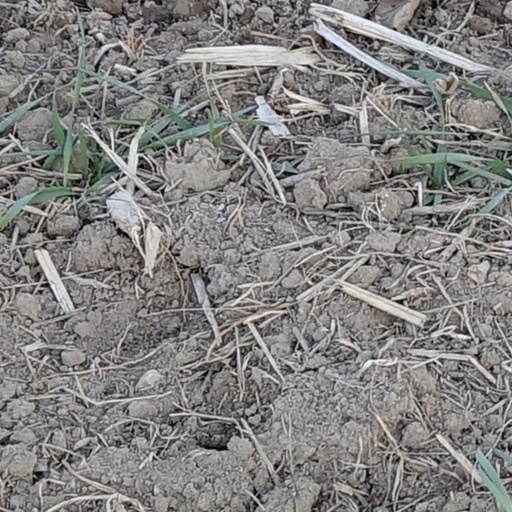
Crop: wheat